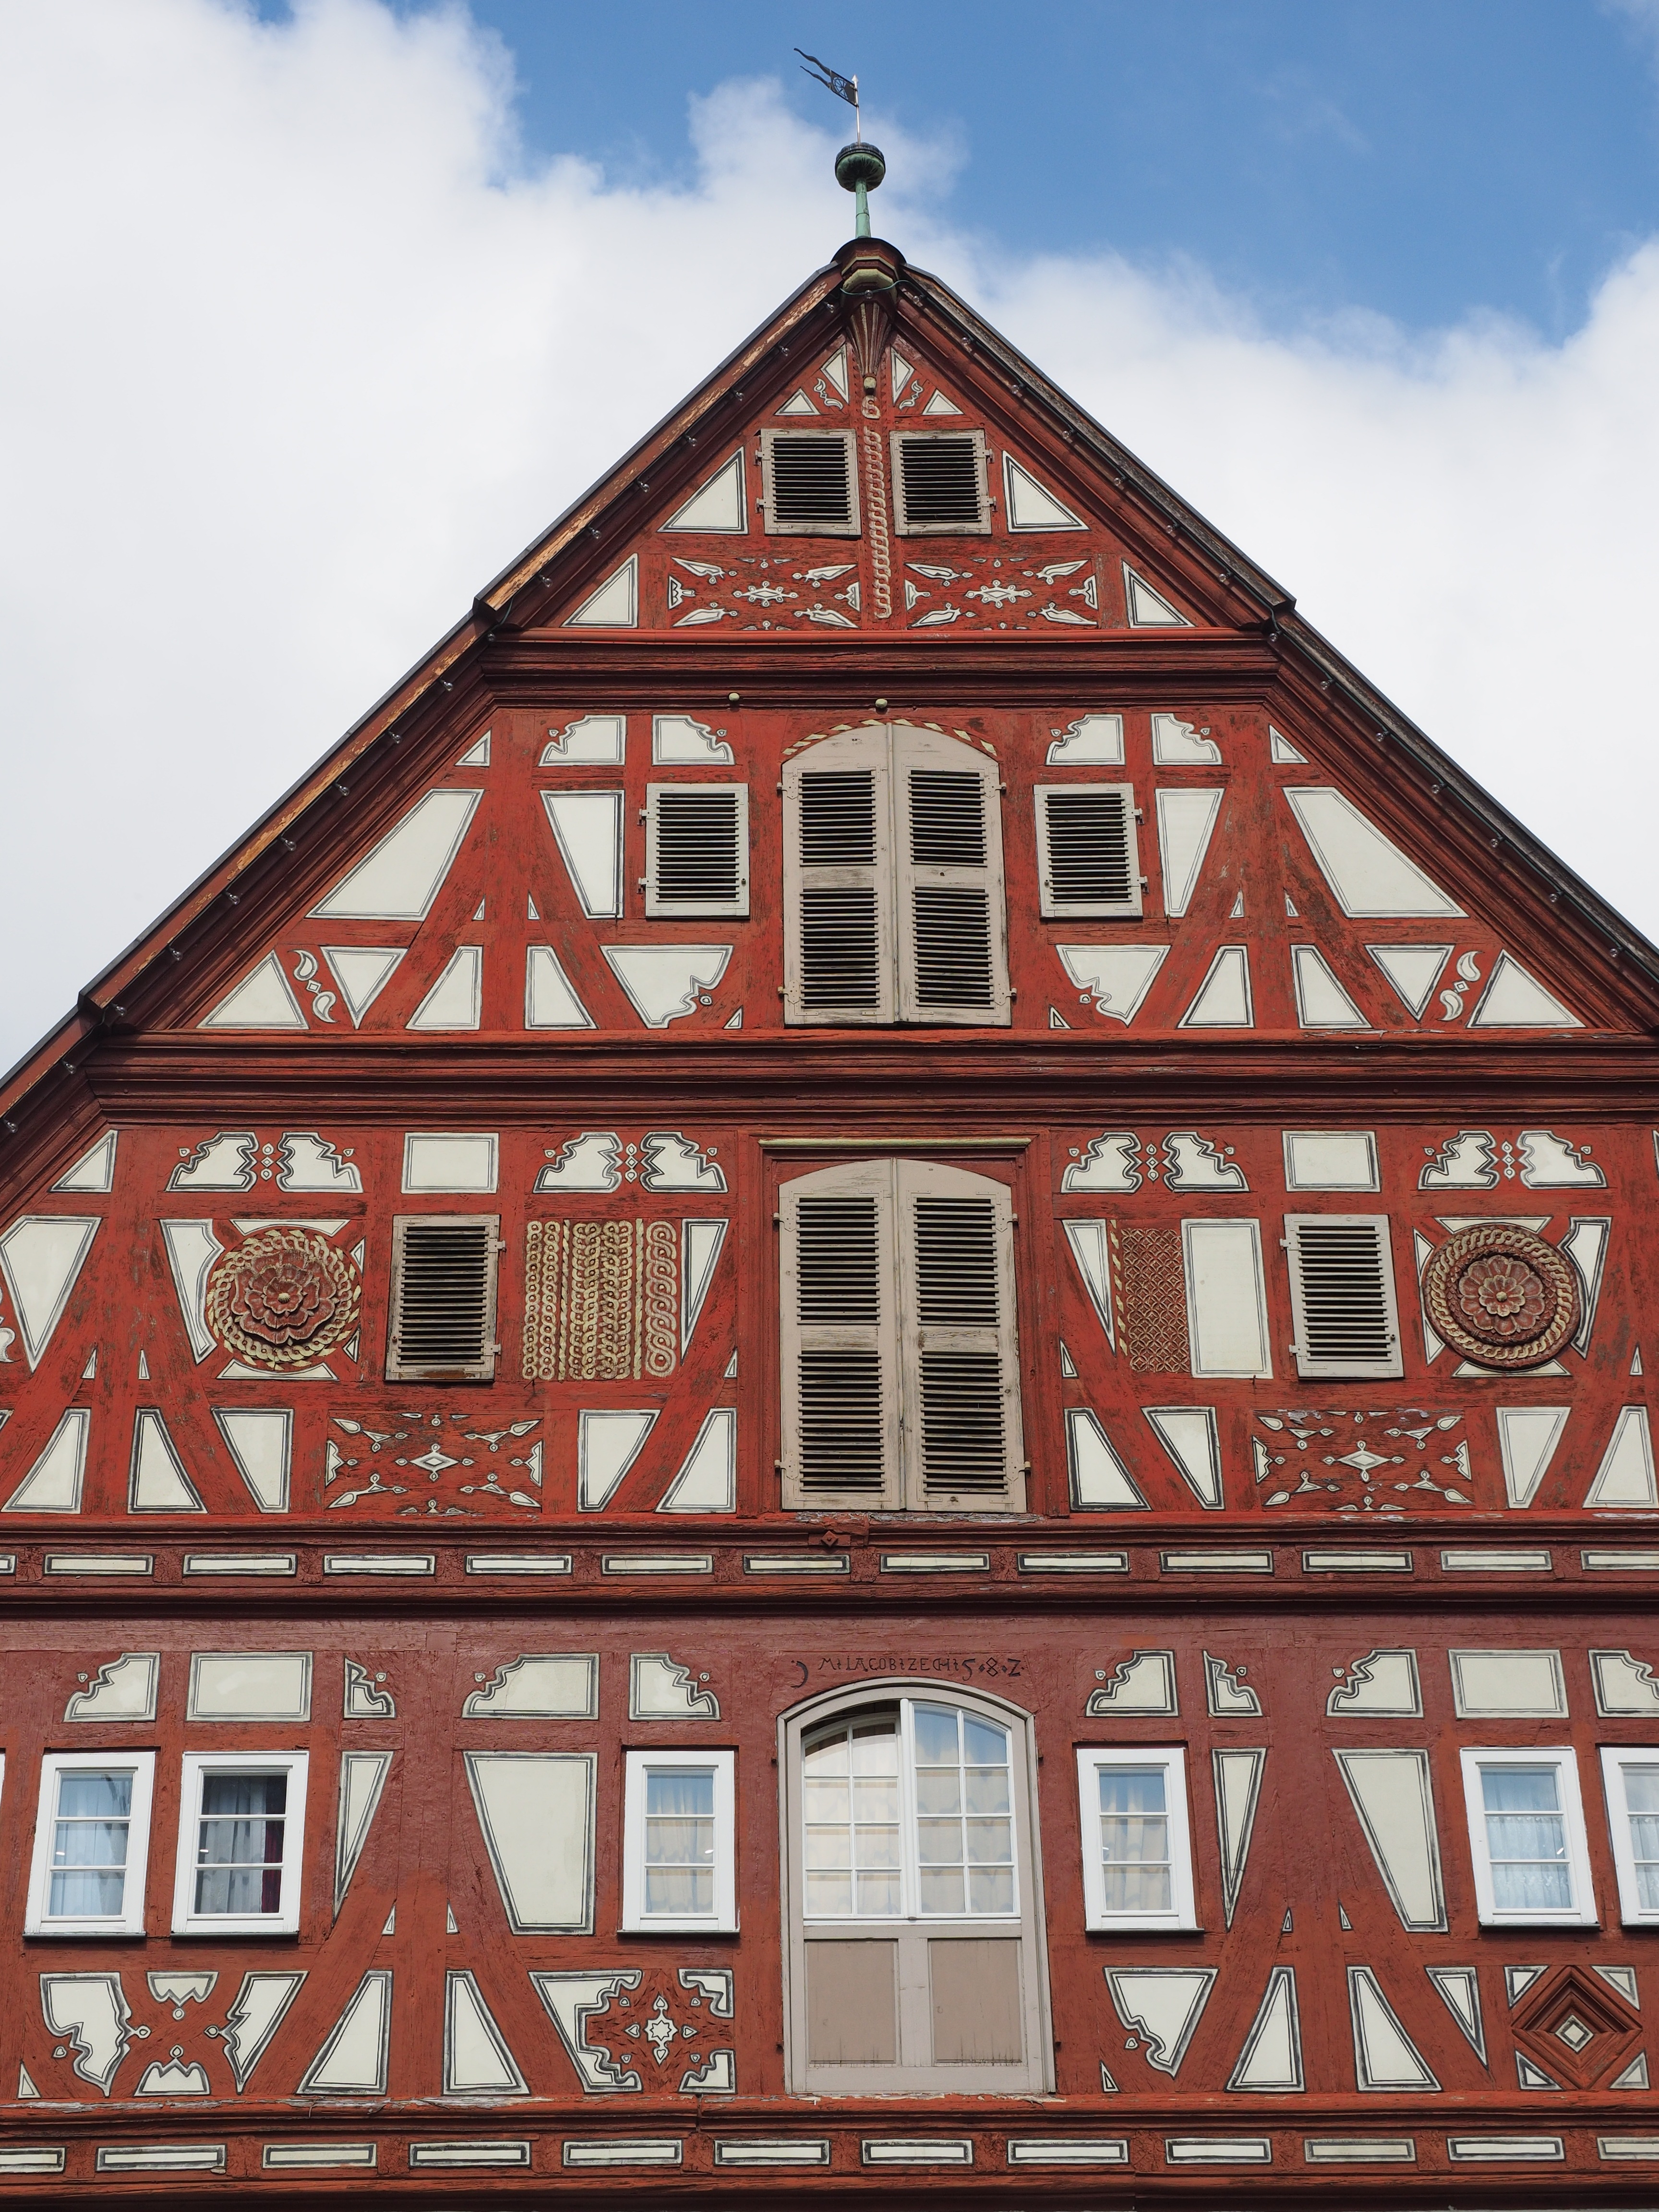
architecture, house, window, town, building, red, facade, marketplace, old town, history, shape, historically, fachwerkhaus, truss, fachwerkh user, timber framed building, esslingen